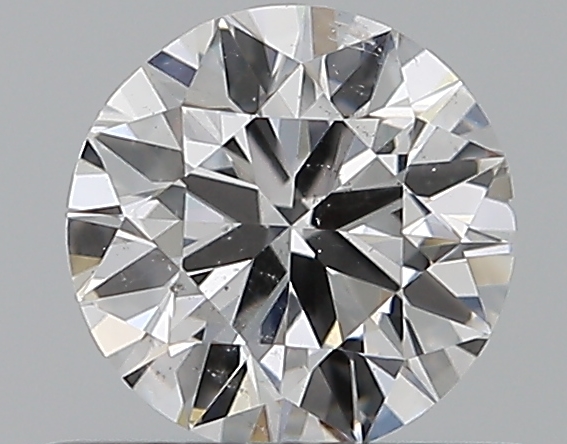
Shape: round
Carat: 0.5
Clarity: SI1
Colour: D
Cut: VG
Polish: EX
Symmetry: GD
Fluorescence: N
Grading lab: GIA
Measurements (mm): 5.01 x 5.04 x 3.13